Old Lafayette City Hall

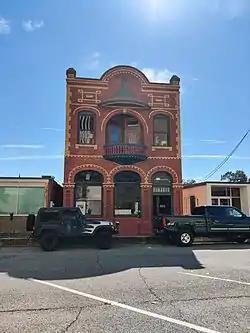

The Old Lafayette City Hall is a historic institutional building located at 217 West Main Street in Lafayette, Louisiana, United States. The building, constructed on a small parcel of land, is a typical two-story masonry Commercial building with some Rococo elements. The second floor facade has a balcony with a semi-circular brick arch above.